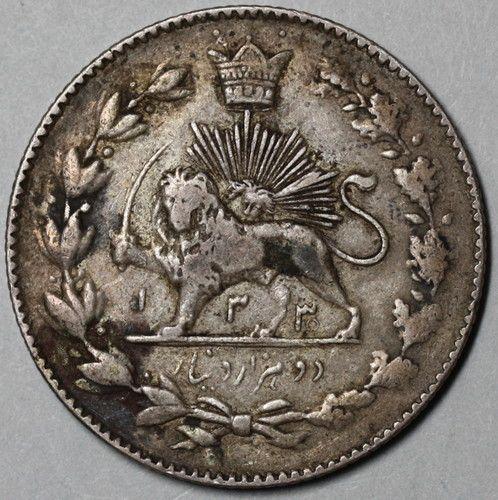
persian lion on this coin